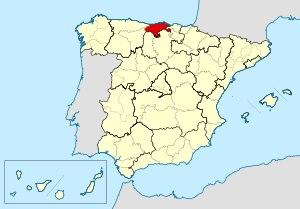
Le diocèse de Santander est un diocèse de l'Église catholique en Espagne, suffragant de l'archidiocèse d'Oviedo.